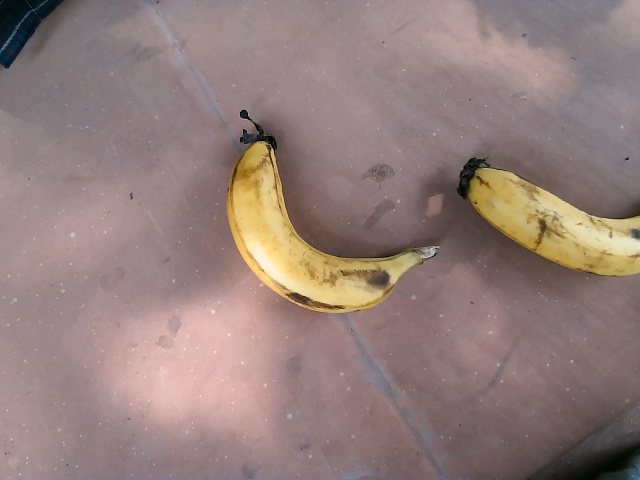
Label: Ripe_Banana